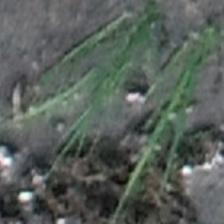
Label: clustered